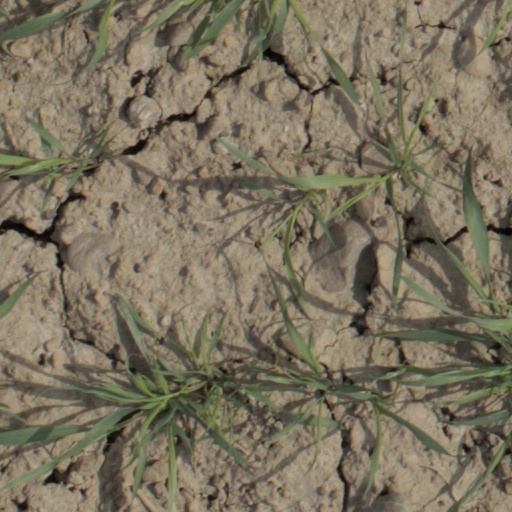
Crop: wheat